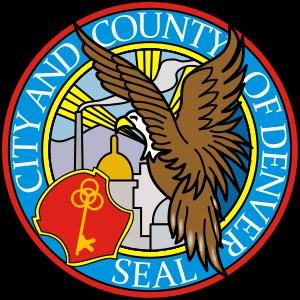
Le Sceau de la ville et du comté de Denver est le sceau officiel du gouvernement de Denver dans le Colorado.